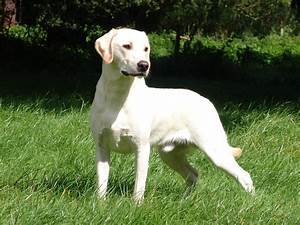
Label: cane